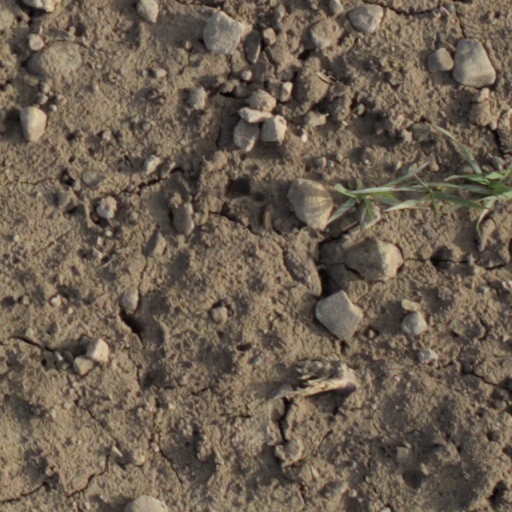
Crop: wheat